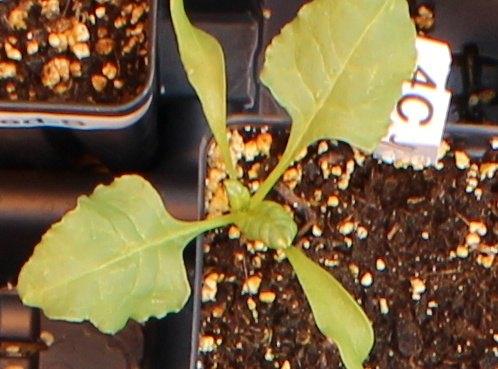
Label: Sugar beet